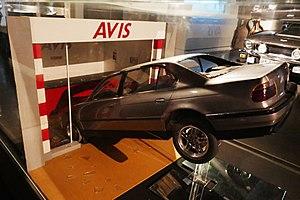
Modèle réduit de la BMW 750iL du film ""Demain ne meurt jamais"" crashé dans la devanture d'un Avis. Construit par le département artistique en vue de la finalisation du décor. National Film Museum, Londres - Exposition Bond in Motion (2017)"
Demain ne meurt jamais est un film américano-britannique réalisé par Roger Spottiswoode et sorti en 1997. C'est le 18ᵉ opus de la série des films de James Bond produite par EON Productions. Pierce Brosnan y incarne James Bond pour la deuxième fois.